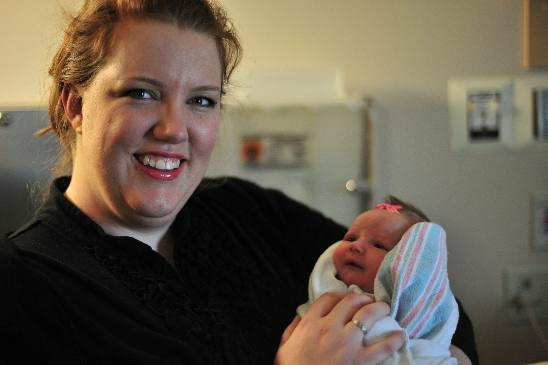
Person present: Yes